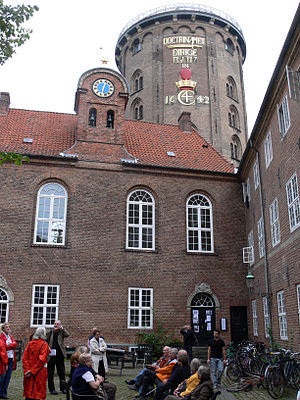
Kaj Munk / Liv
Regensen, hvor Kaj Munk var husdigter i sine studieår.
Kaj Harald Leininger Munk var en dansk præst og dramatiker.